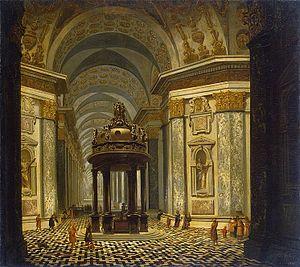
Wilhelm Schubert van Ehrenberg est un peintre flamand actif à Anvers où selon certaines sources il serait né le 12 mai 1630.
La peinture architecturale est une forme de genre pictural où l'artiste se concentre principalement sur l'architecture, les vues de plein air et les intérieurs. Alors que l’architecture était présente dans plusieurs des premières peintures et enluminures, elle était principalement utilisée comme arrière-plan ou pour donner du rythme à une peinture. À la Renaissance, l’architecture a été utilisée pour renforcer la perspective et créer une sensation de profondeur, comme dans La Trinité de Masaccio à partir des années 1420.